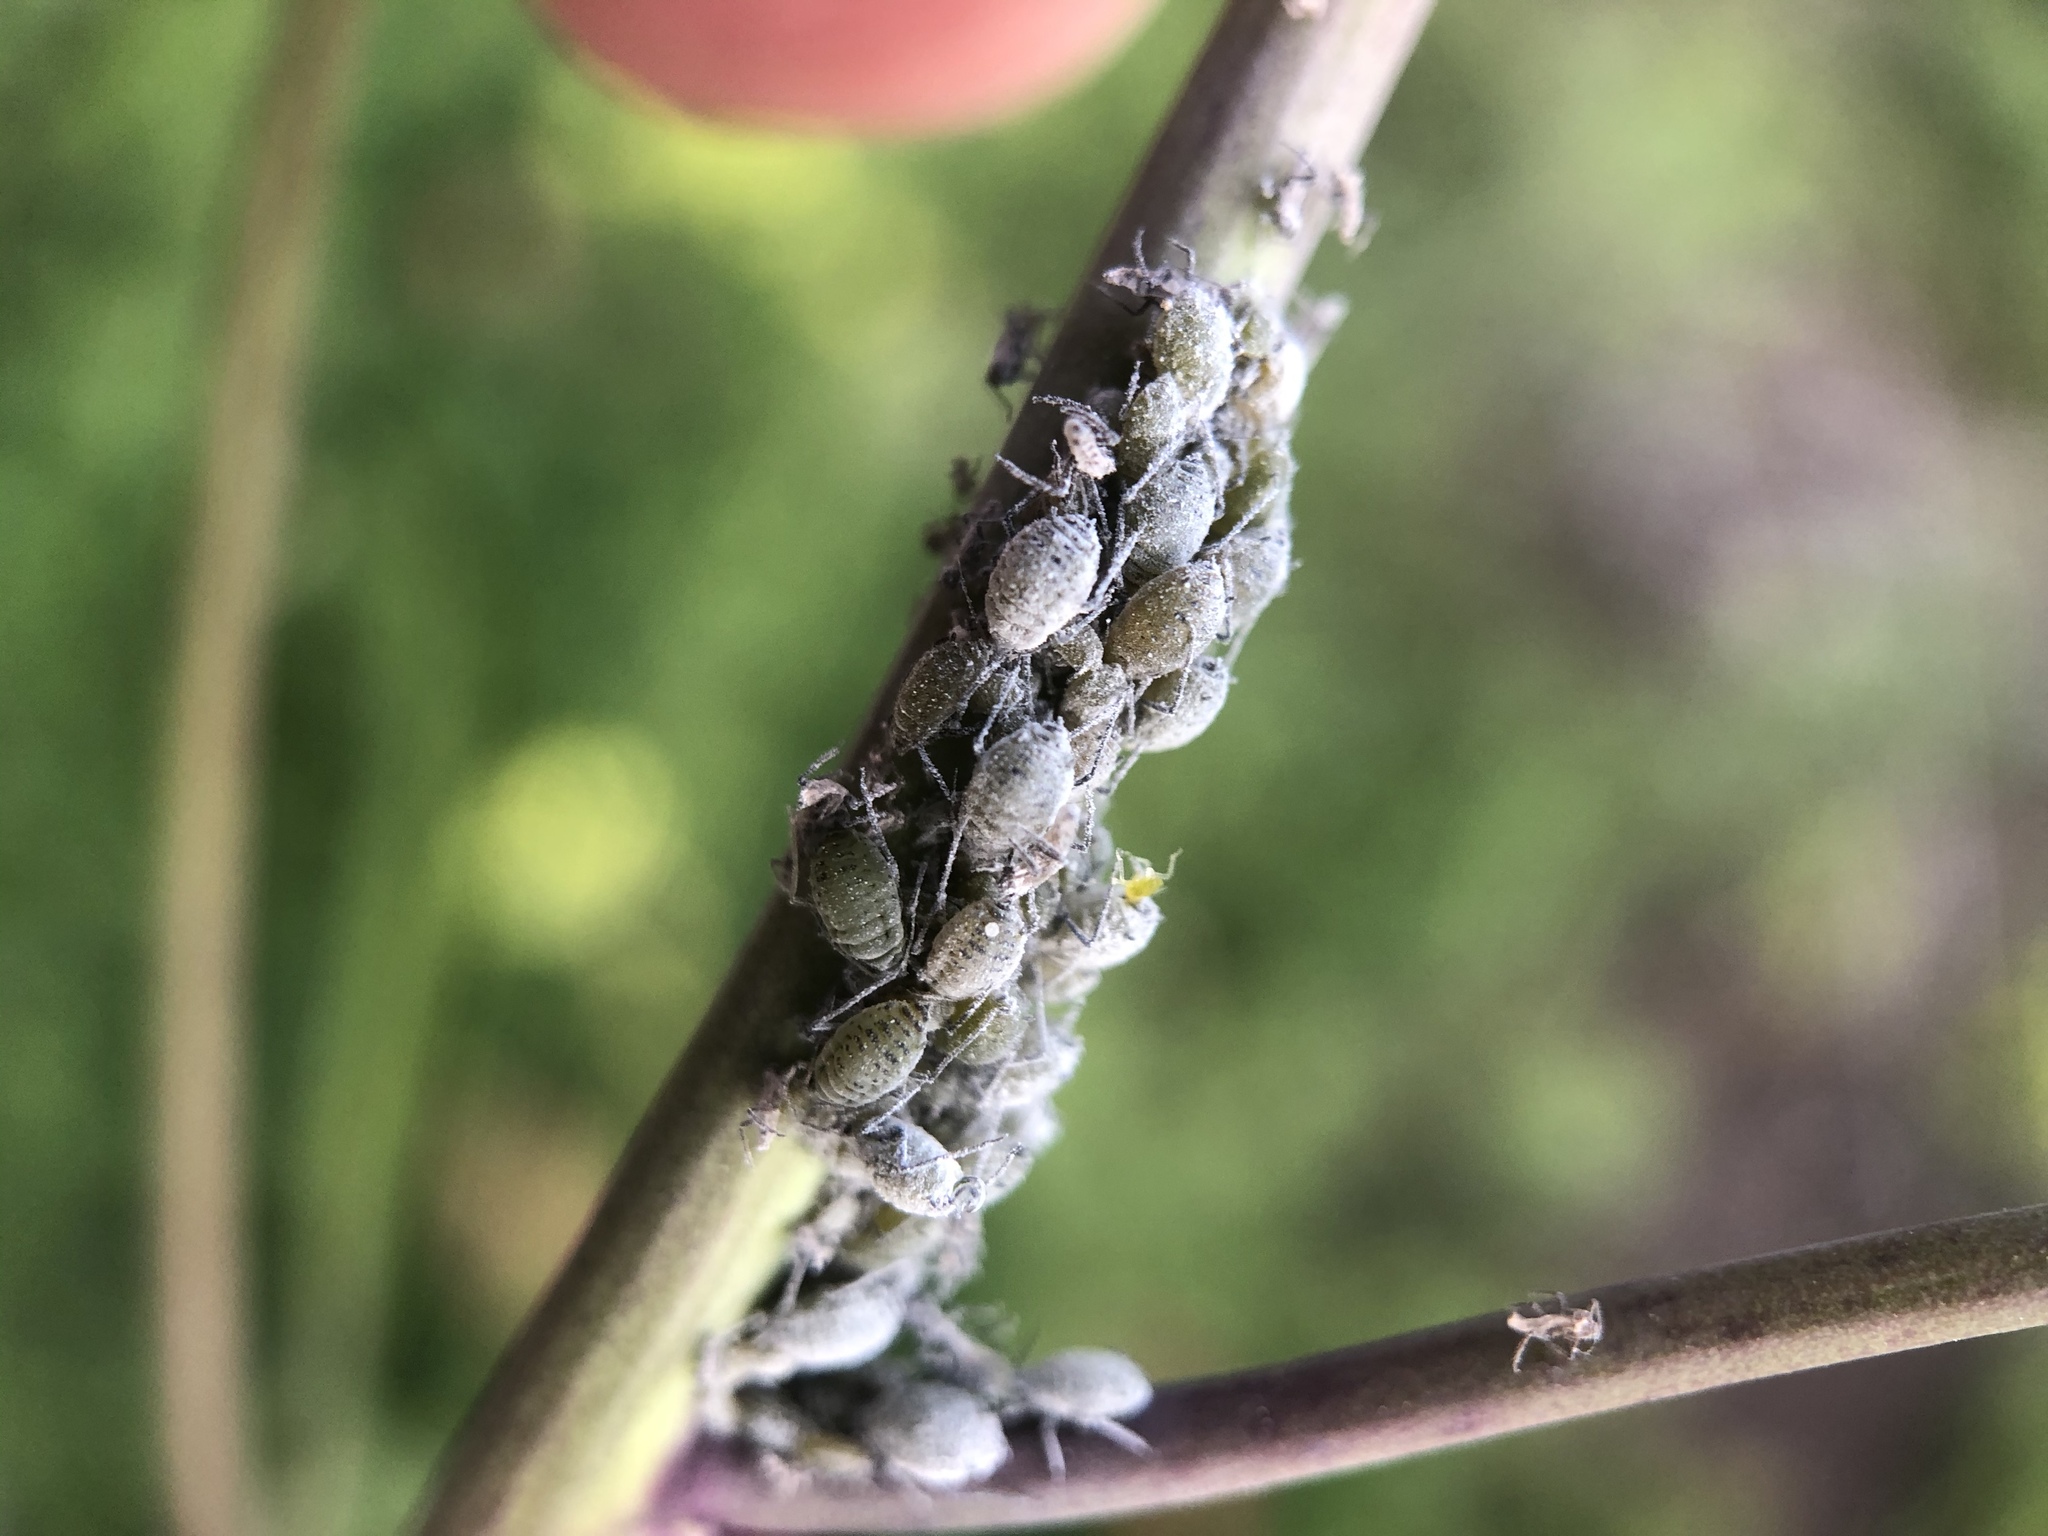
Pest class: cabbage_aphid